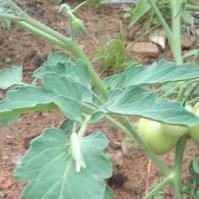
Crop: Tomato
Condition: healthy-leaf